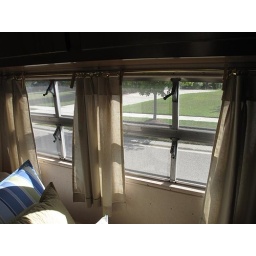
Side windows by the beds